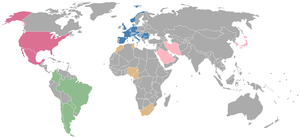
La Coupe du monde de football de 1998 est la seizième édition de la Coupe du monde de football et se déroule en France du 10 juin au 12 juillet 1998. C'est la seconde fois que la France organise la coupe du monde après 1938. Il s'agit du premier Mondial à trente-deux équipes participantes. Un tournoi amical, le Tournoi de France, est disputé en 1997 en guise de préparation à l'organisation de cette compétition.